The Bill (short story)

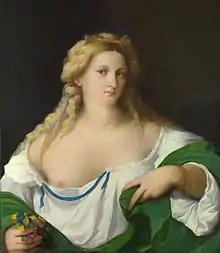
"A Blonde Woman", one of Vecchio's portraits reproduced in the volume showing the woman's weight and exposed breast.

"The Bill: For Palma Vecchio, at Venice" is a 2010 short story by the Hungarian writer László Krasznahorkai, translated and published in English in 2013. It is a single 14-page sentence addressed to Venetian Renaissance painter Palma Vecchio. The book features several reproductions of Palma Vecchio's portraits. It was translated by George Szirtes, and originally published in English by Sylph Editions, as part of their Art Monographs series.